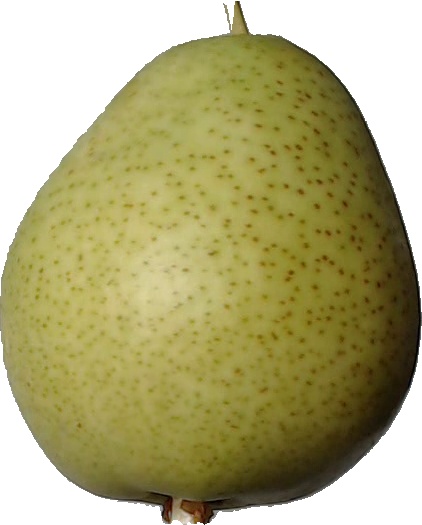
Label: pear_1